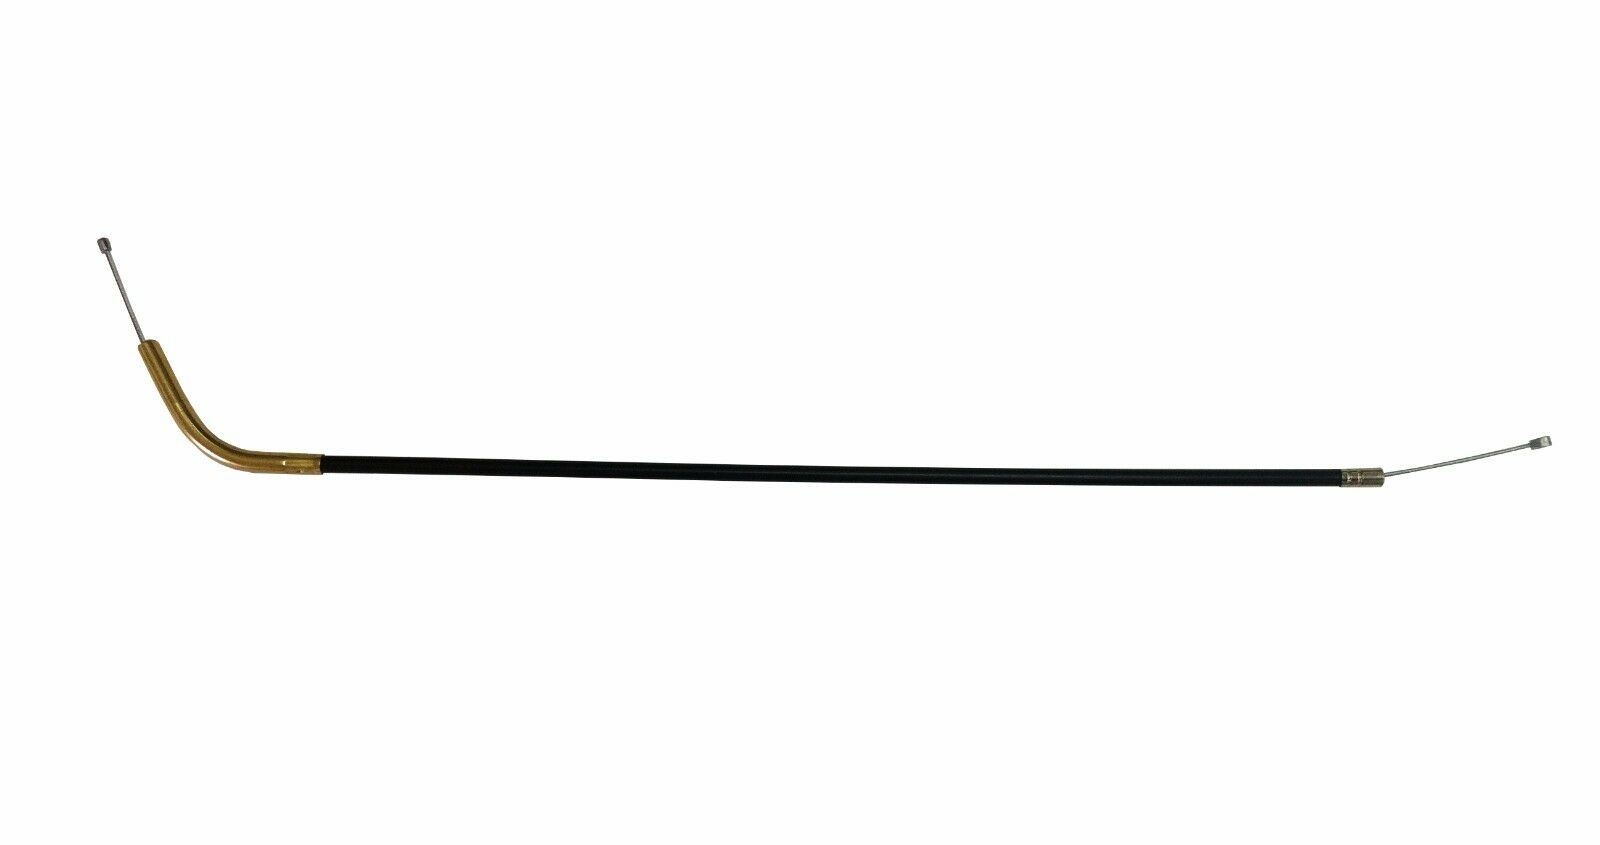
Compatible Throttle Cable for Echo PAS-231 (06001001-06999999) Power Head Straight Shaft Edger Attachment
Echo PAS-231 (06001001-06999999) Power Head Straight Shaft Edger Attachment Throttle Cable Replacement
Brand: Tools Moito
Category: Home & Garden > Lawn & Garden > Outdoor Power Equipment Accessories > Grass Edger Accessories